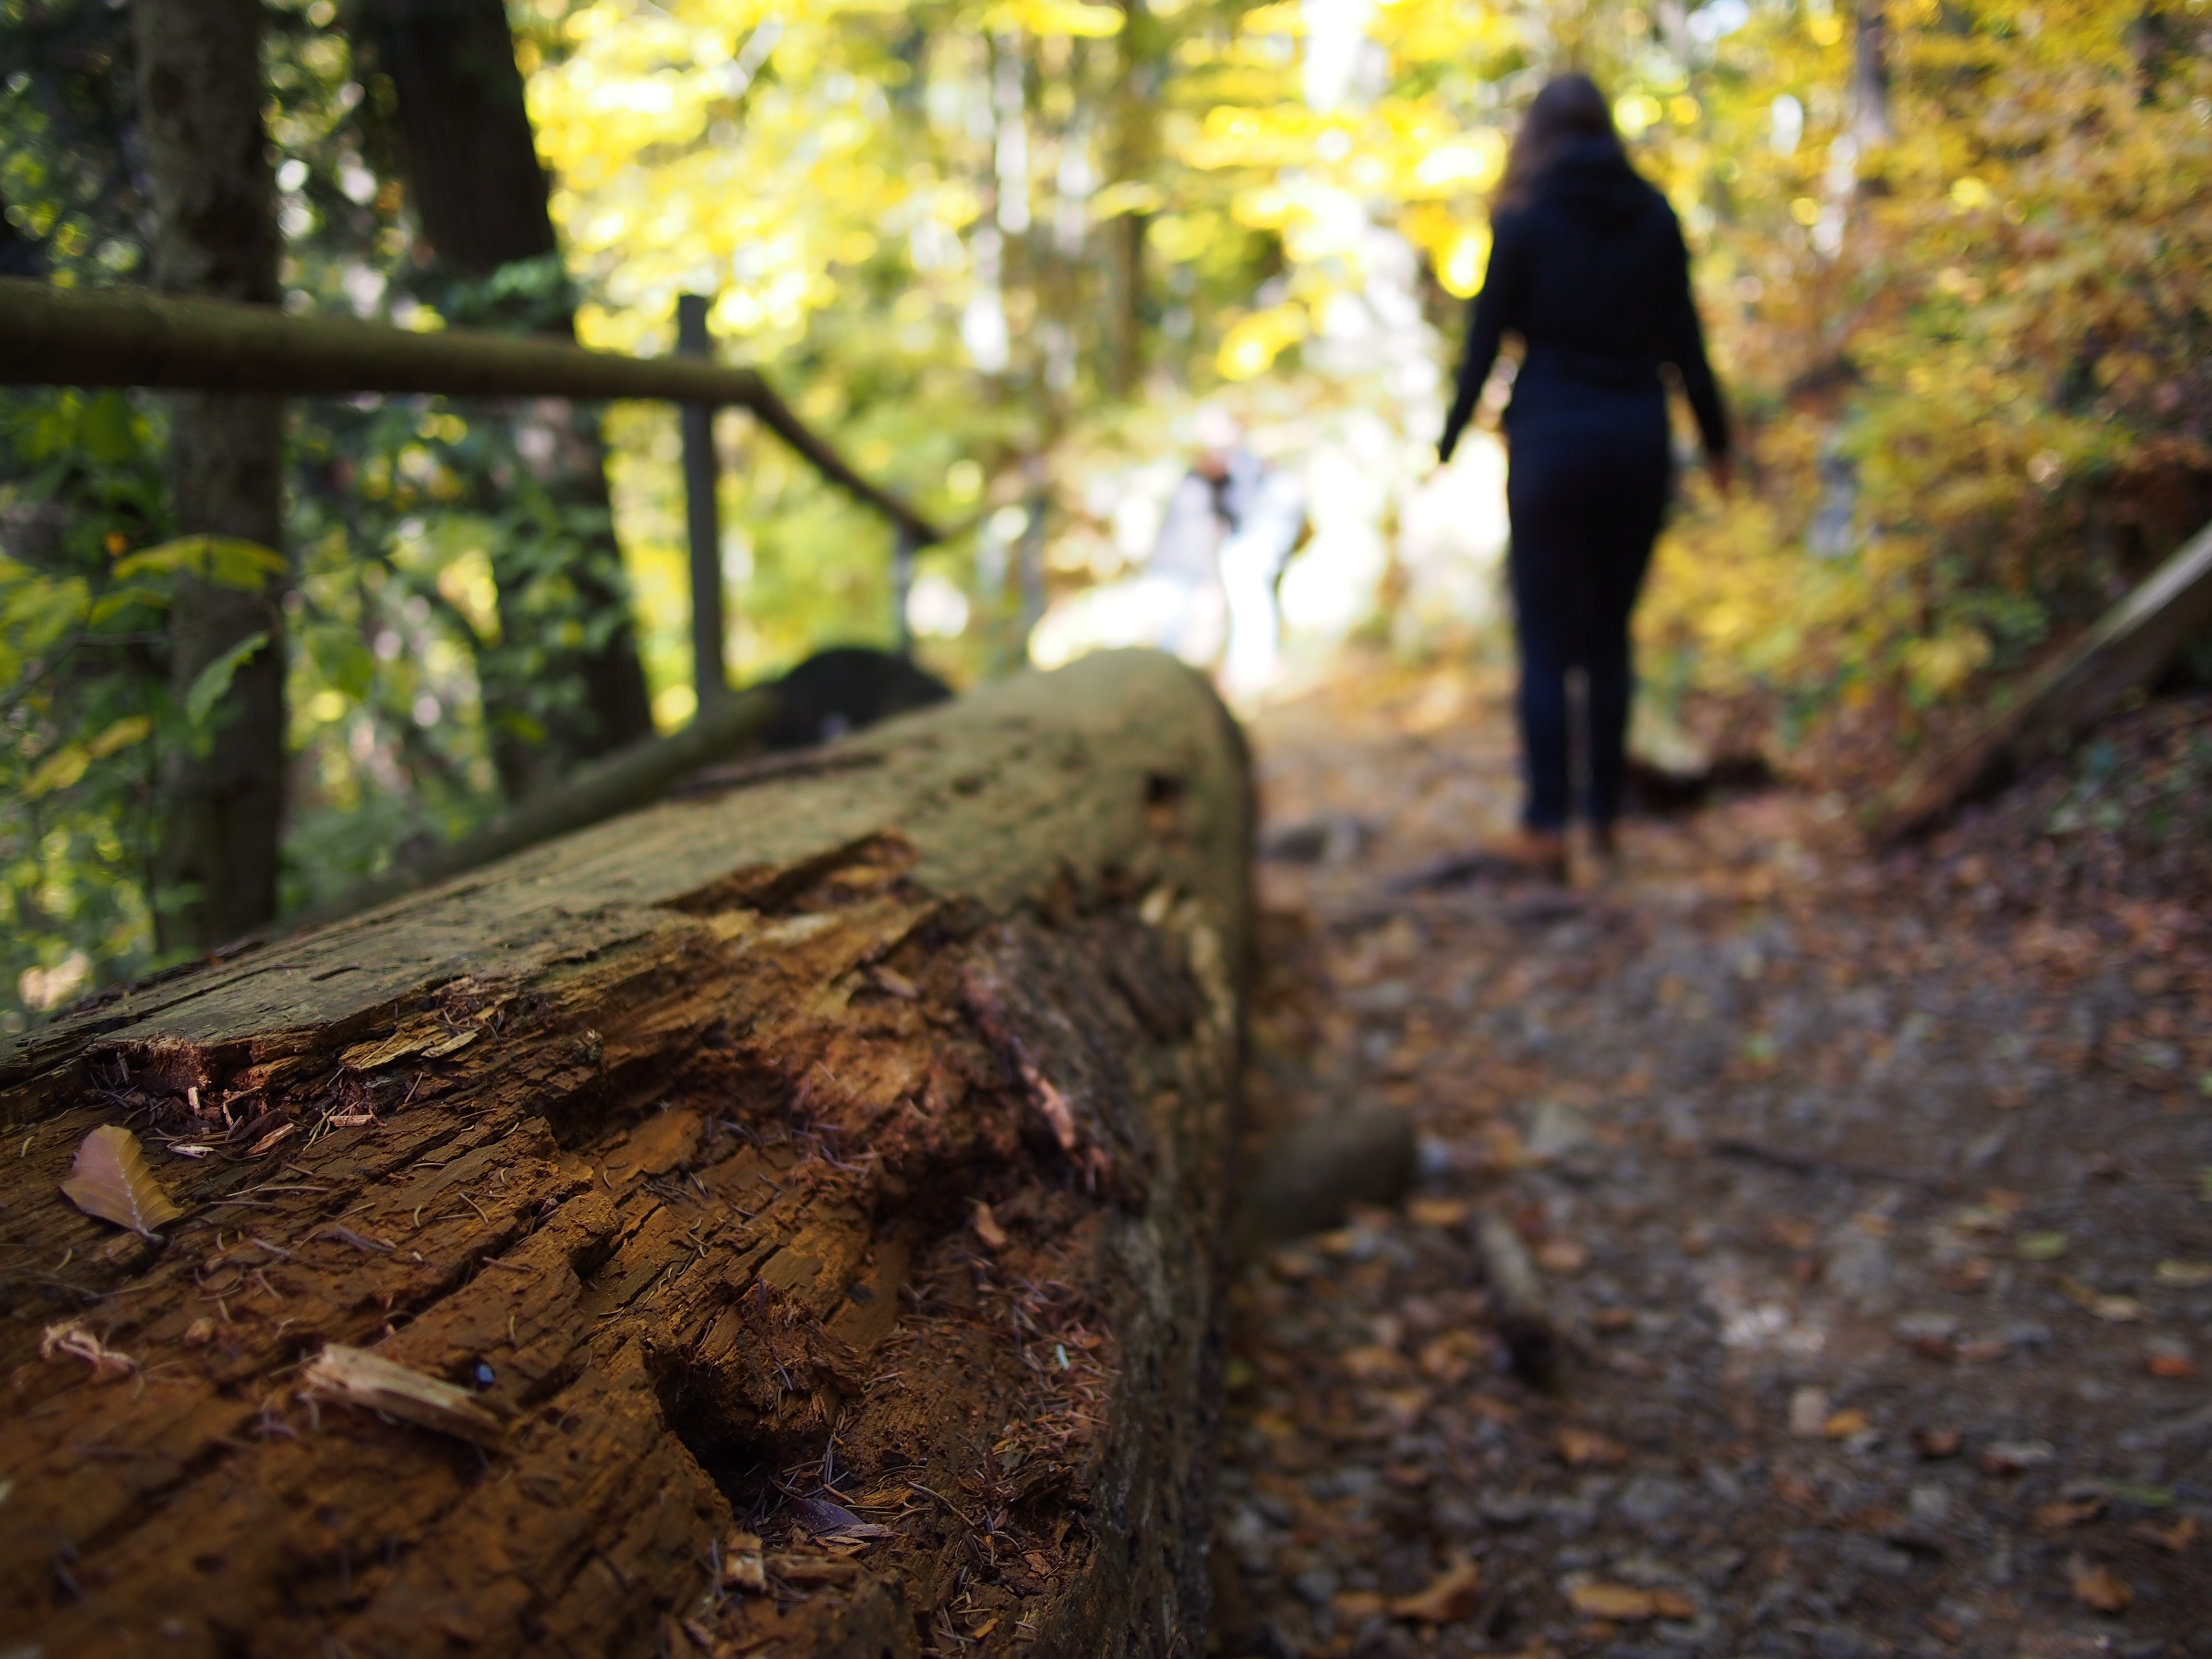
tree, nature, forest, wilderness, branch, plant, wood, trail, sunlight, leaf, trunk, wildlife, autumn, season, woodland, habitat, natural environment, woody plant